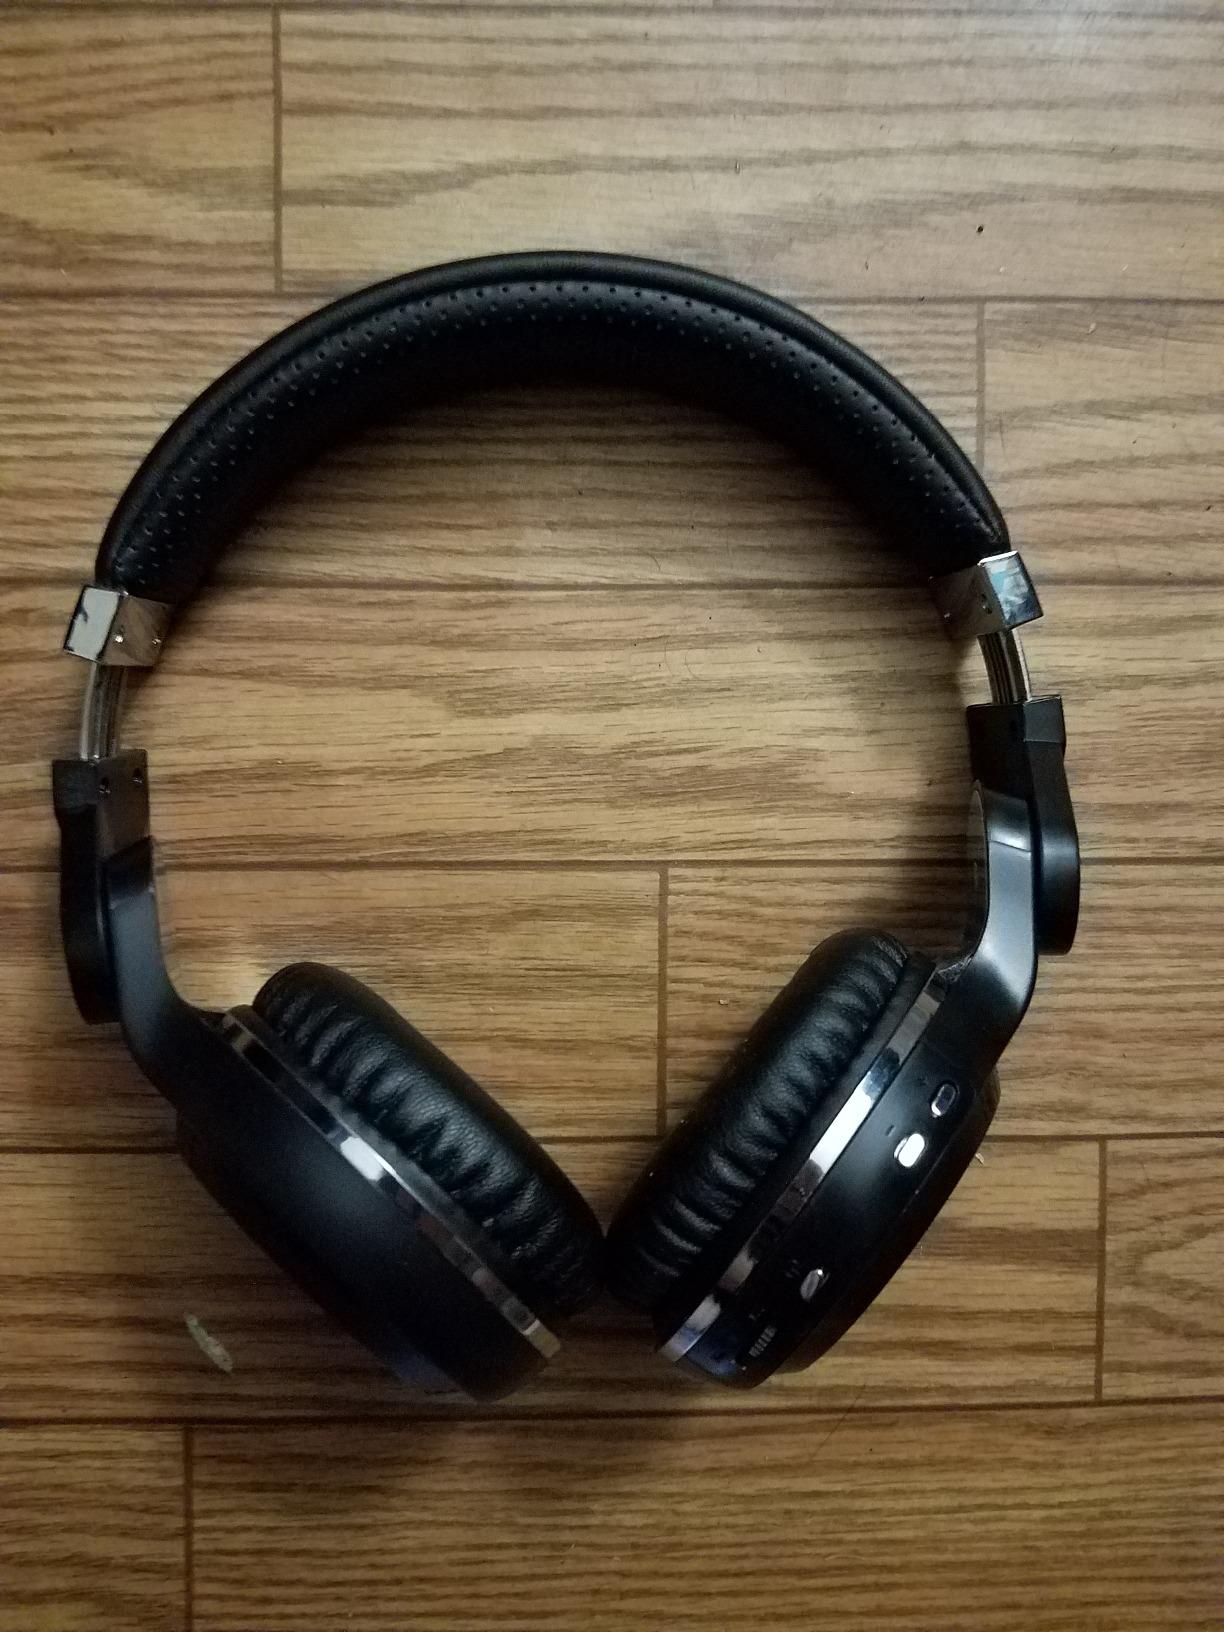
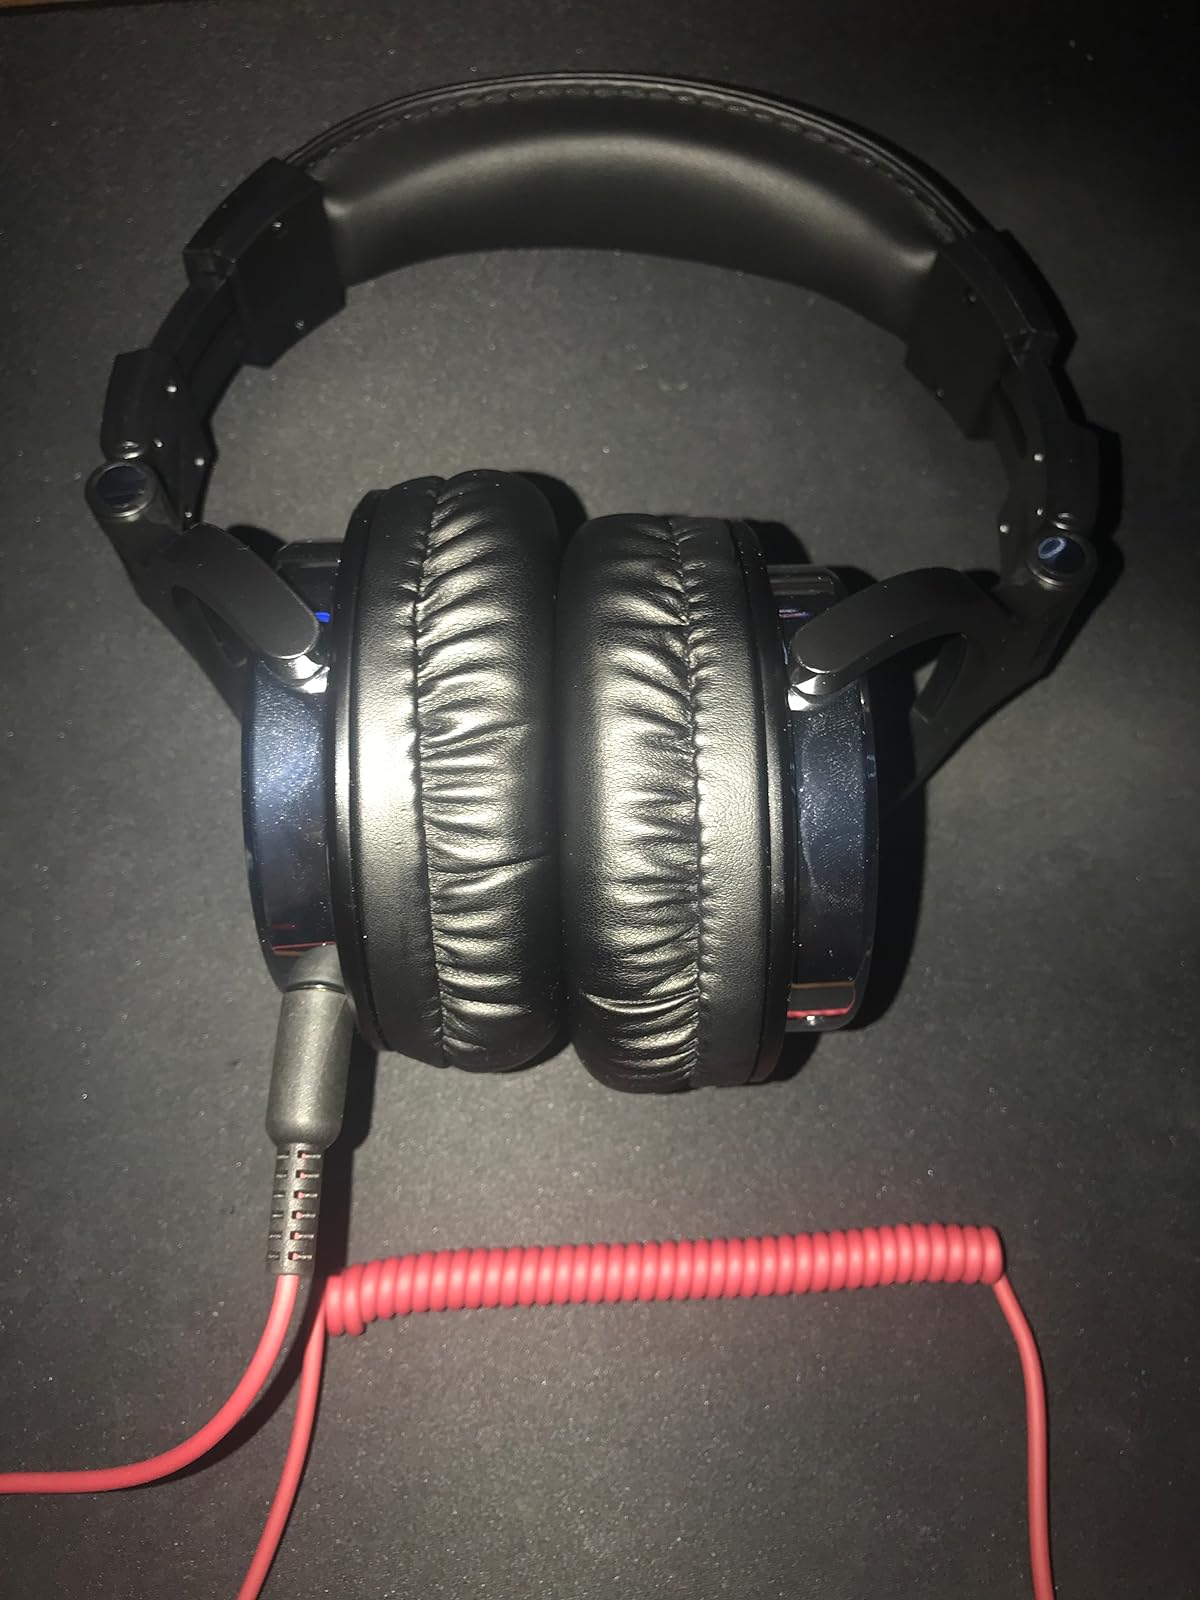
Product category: headphones
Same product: no